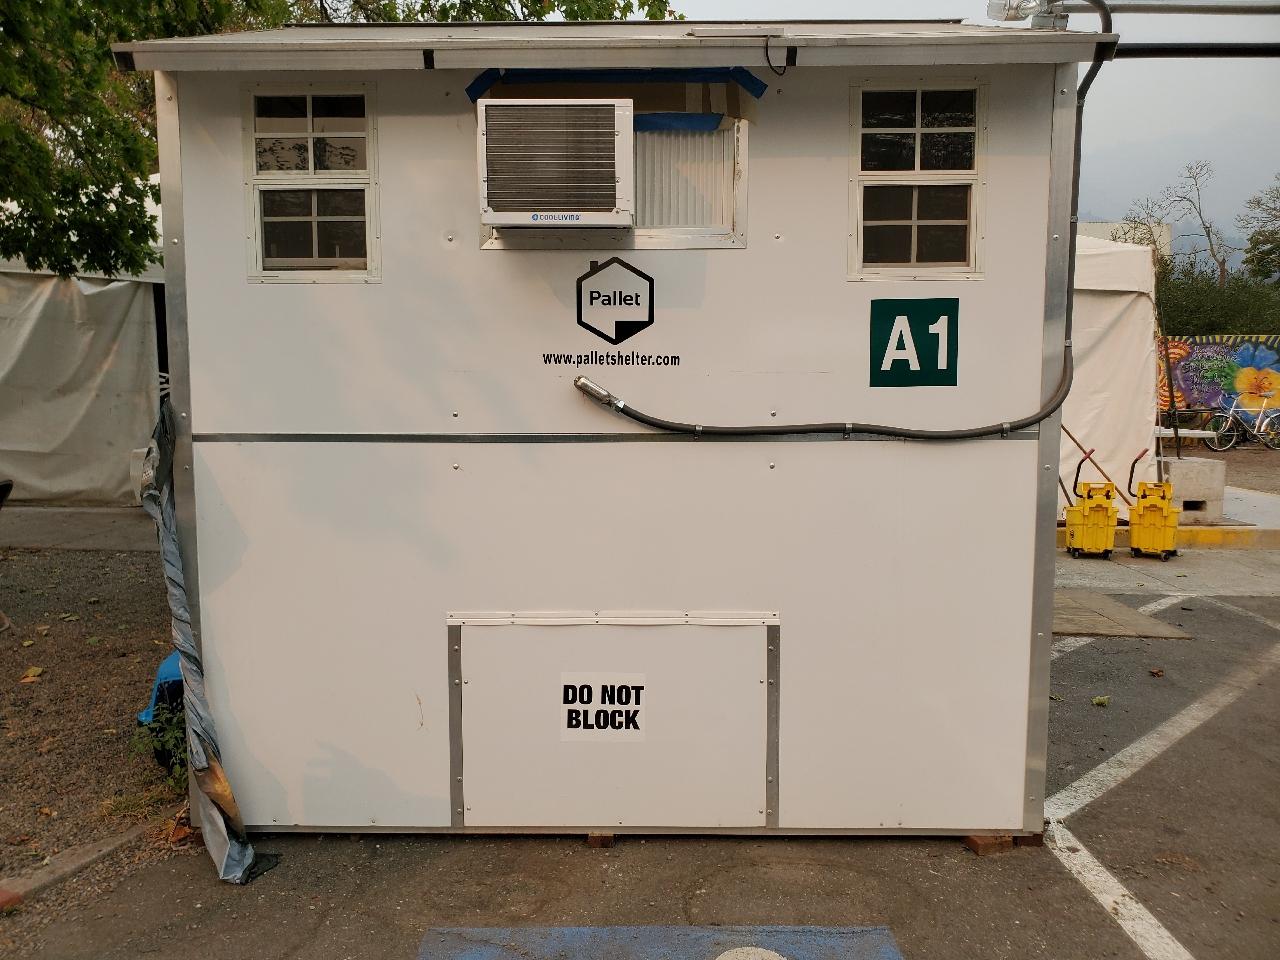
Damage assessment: no_damage